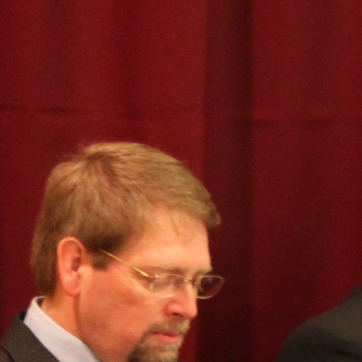
Material: hair